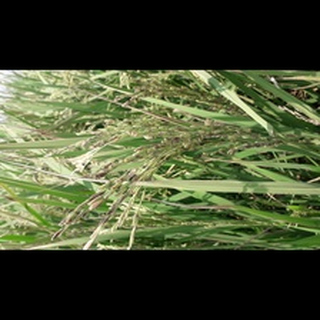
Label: diseased_rice